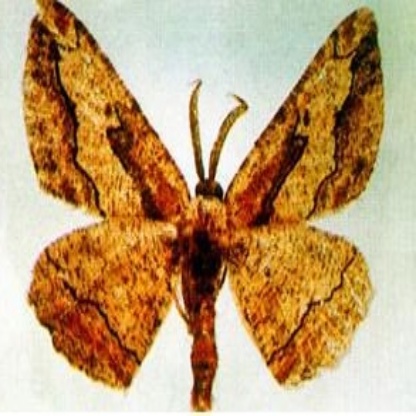
Nhãn: Sâu cuốn lá nhỏ ( Rice leaf folder)